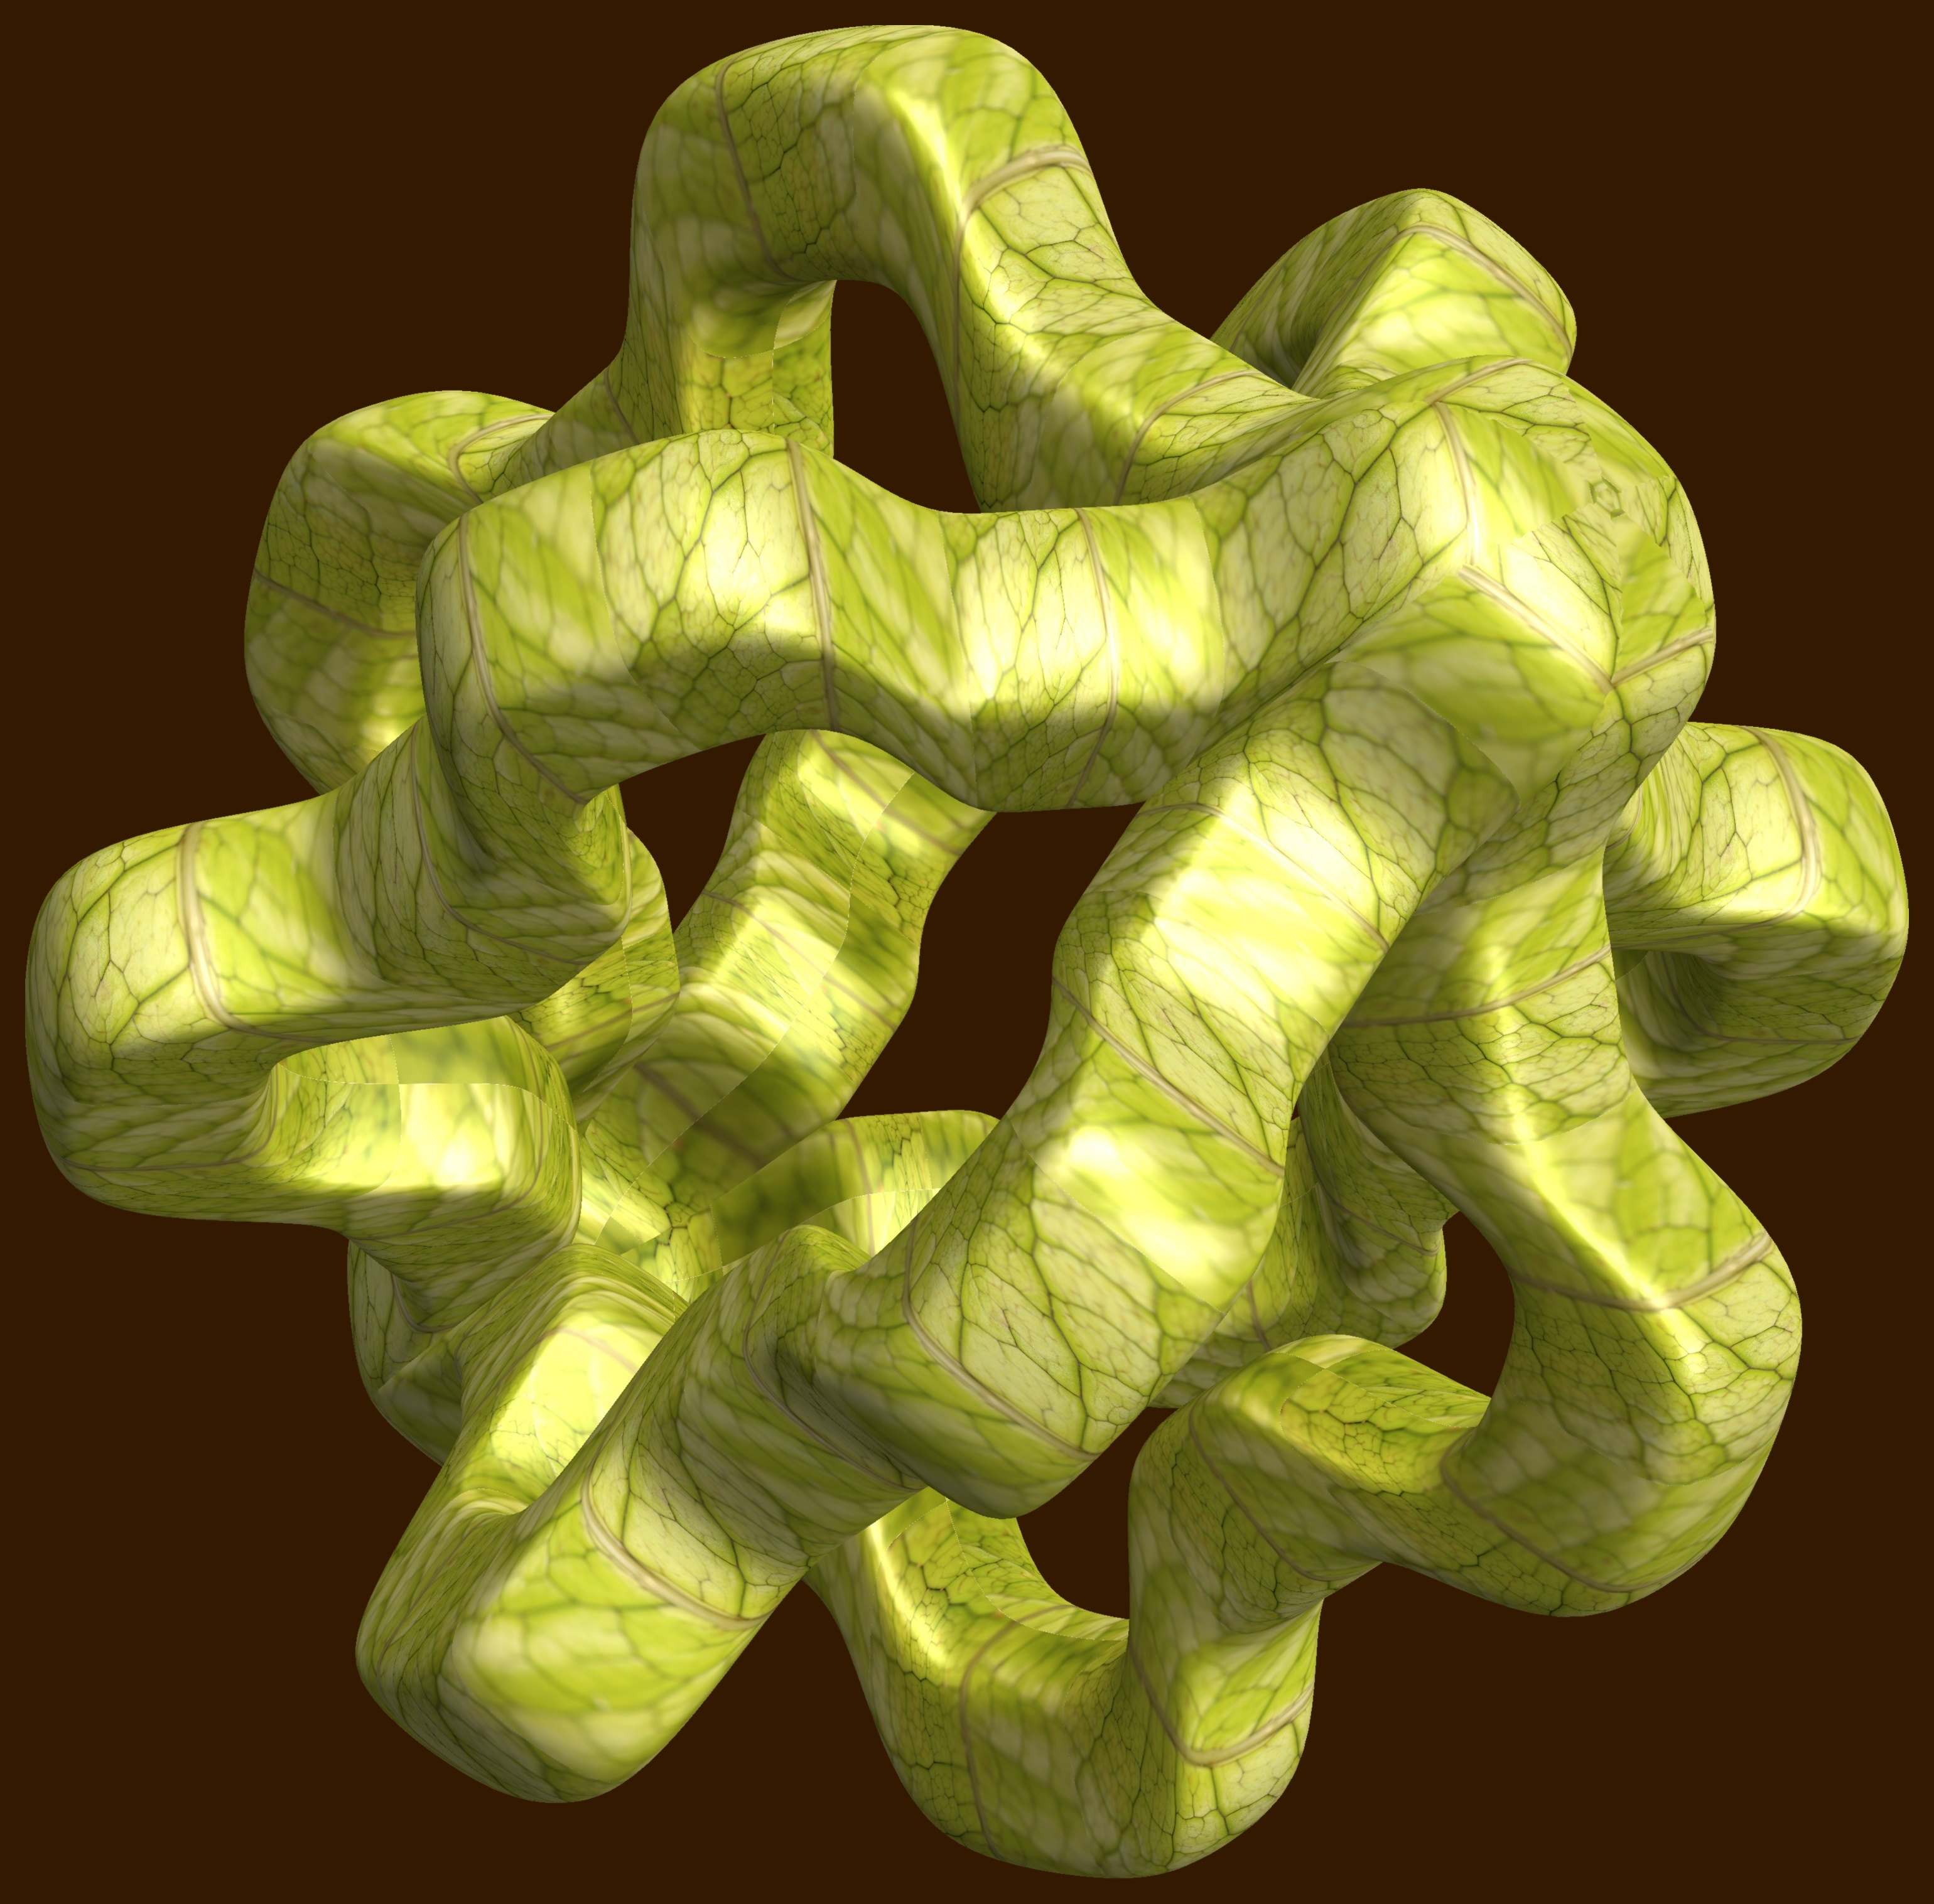
abstract, structure, texture, leaf, flower, pattern, food, green, produce, geometry, yellow, sculpture, art, design, symmetry, 3d, graphic, shape, torus, mathematica, cg, parametricplot3d, code, program, algorithm, mapping, geometricsculpture, hexagram